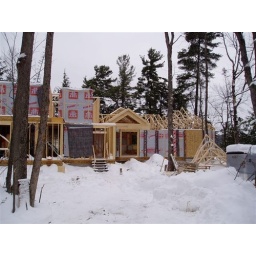
roof trusses on over great room and kitchen